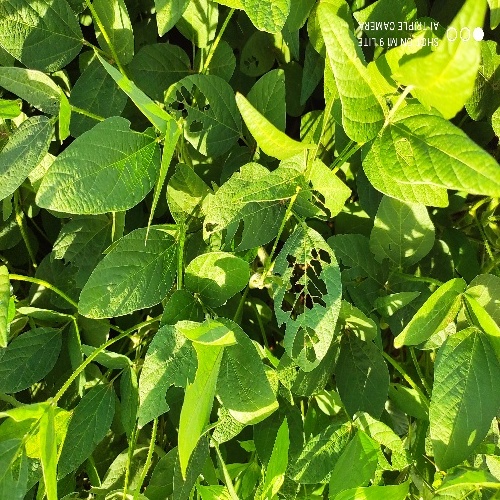
Label: Caterpillar